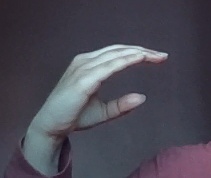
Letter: jeem